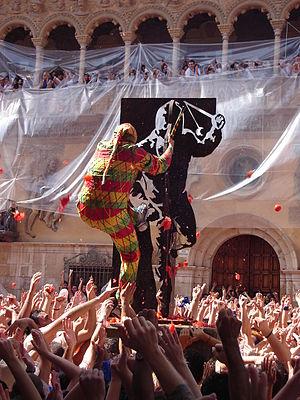
Tarazona de Aragón est une commune d’Espagne, dans la province de Saragosse, communauté autonome d'Aragon, chef lieu de la Comarque de Tarazona y el Moncayo.